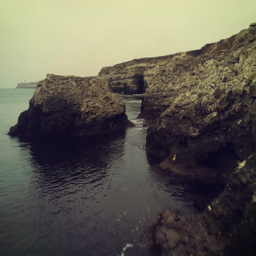
low angle fast flying between rocks in the sea .